Search: WWW

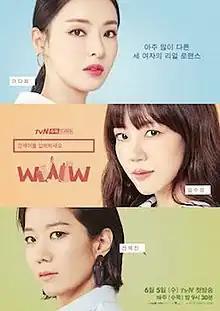
Promotional poster

Search: WWW is a 2019 South Korean television series starring Im Soo-jung, Lee Da-hee, Jeon Hye-jin, Jang Ki-yong, Lee Jae-wook, and Ji Seung-hyun. It aired on tvN from June 5 to July 25, 2019.